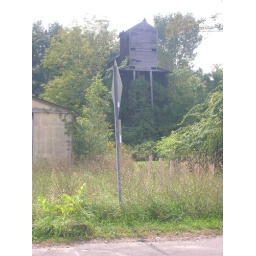
unknown building next to train depot in Wurtsboro, NY.